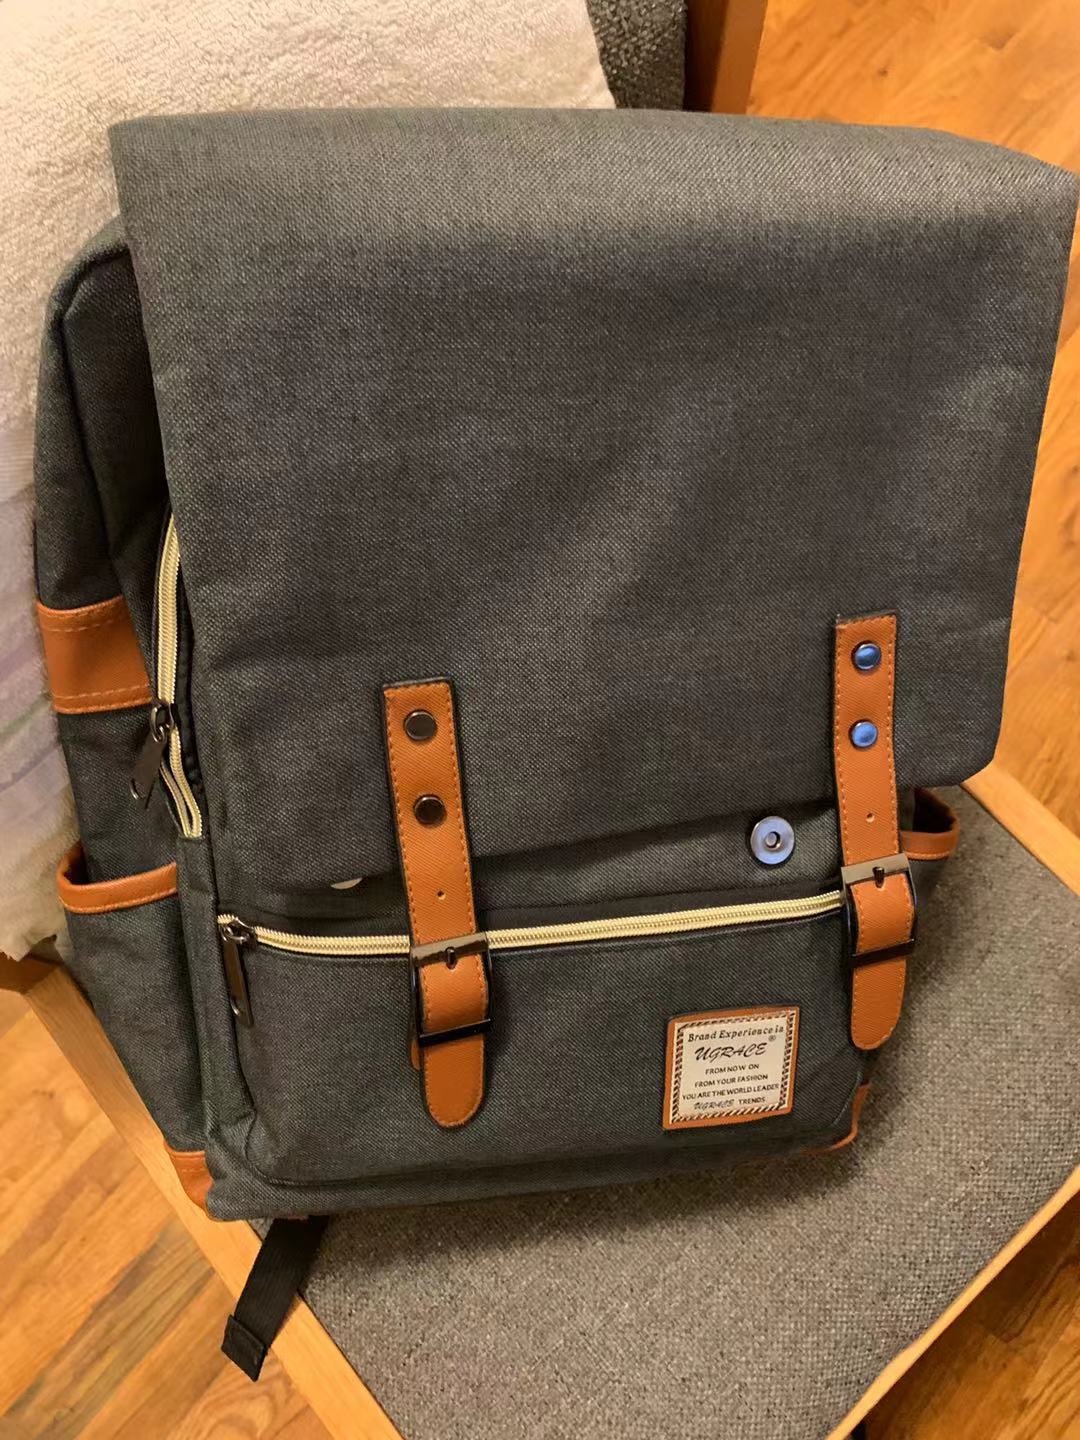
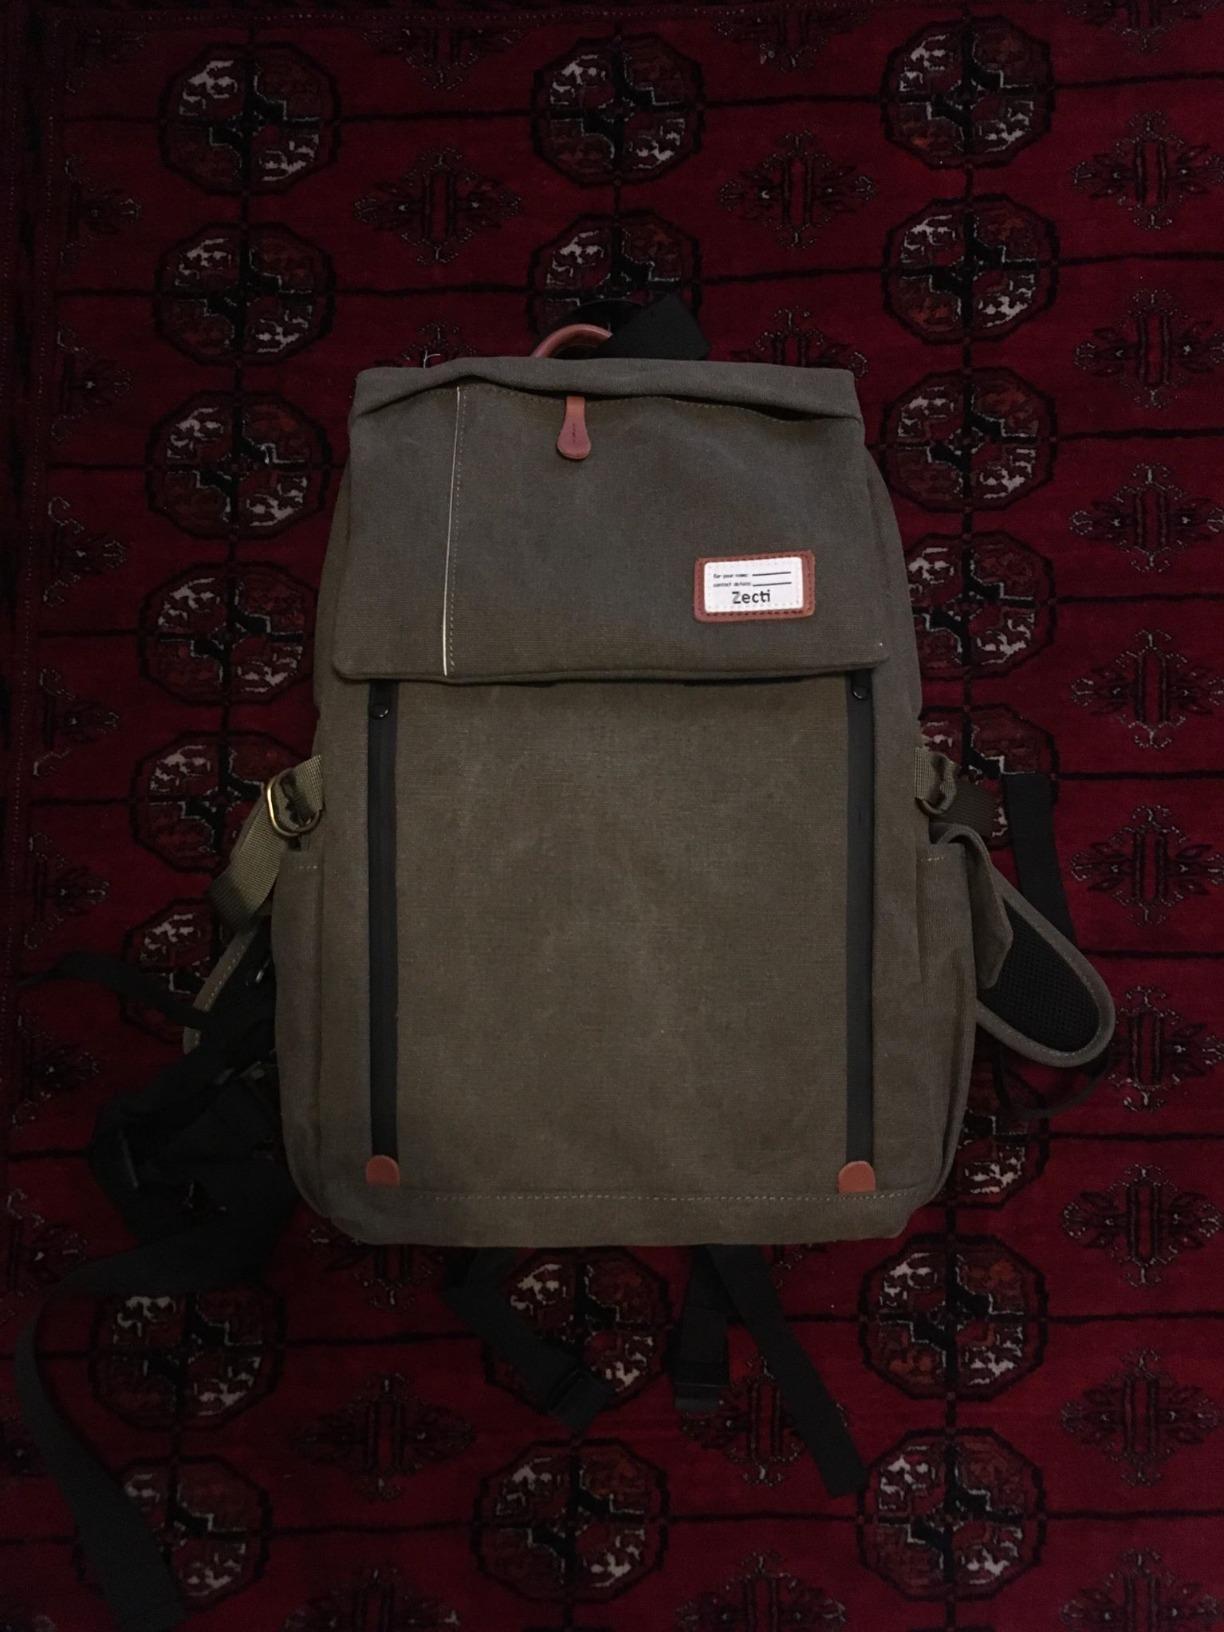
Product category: bag
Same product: no